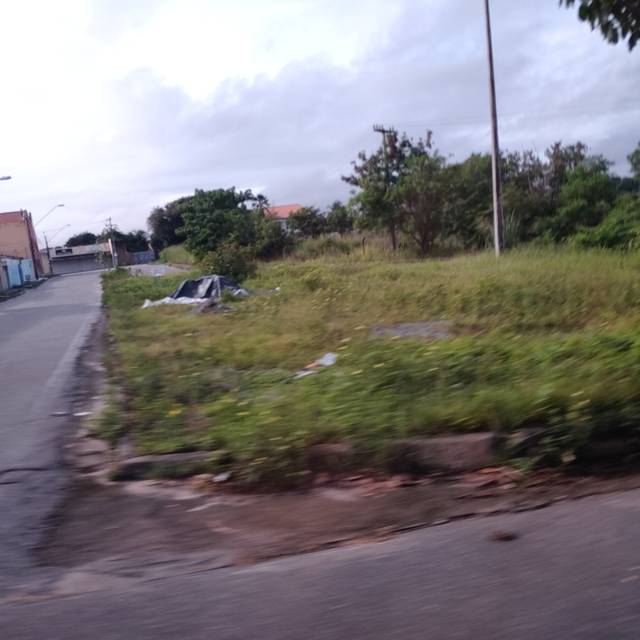
Region: Brazil
Coordinates: -2.513, -44.268